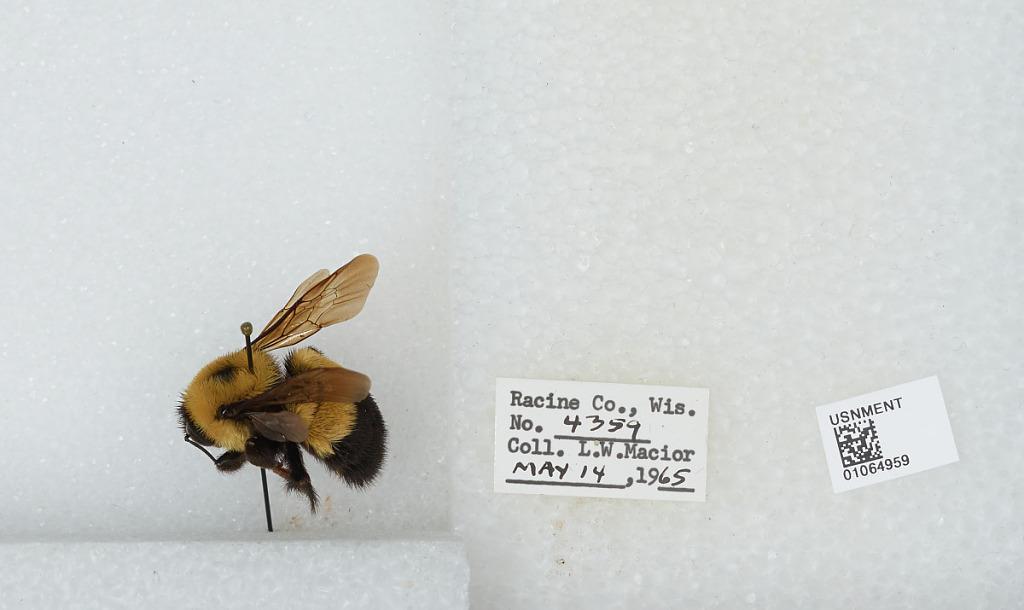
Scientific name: Bombus (Bombus) affinis Cresson
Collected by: L. Macior
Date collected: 1965-5-14
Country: United States
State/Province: Wisconsin
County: Racine
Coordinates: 42.78, -87.76